Survivor Series (2002)

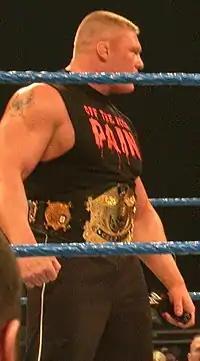
Brock Lesnar as WWE Champion.

The event featured seven professional wrestling matches with outcomes predetermined by WWE script writers. The matches featured wrestlers portraying their characters in planned storylines that took place before, during, and after the event. All wrestlers were from one of WWE's brands – Raw and SmackDown! – while storylines played out on their weekly television shows, "Raw" and "SmackDown!".